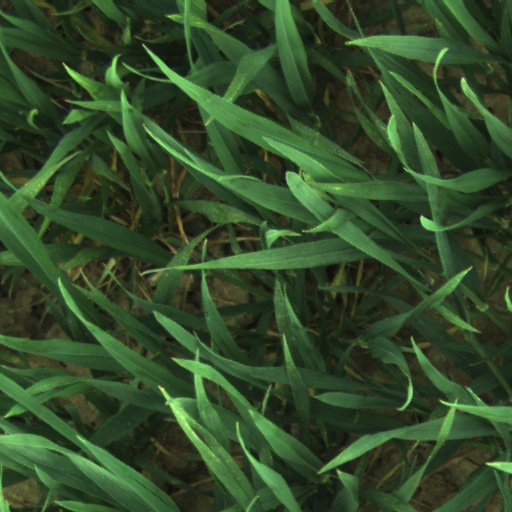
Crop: wheat